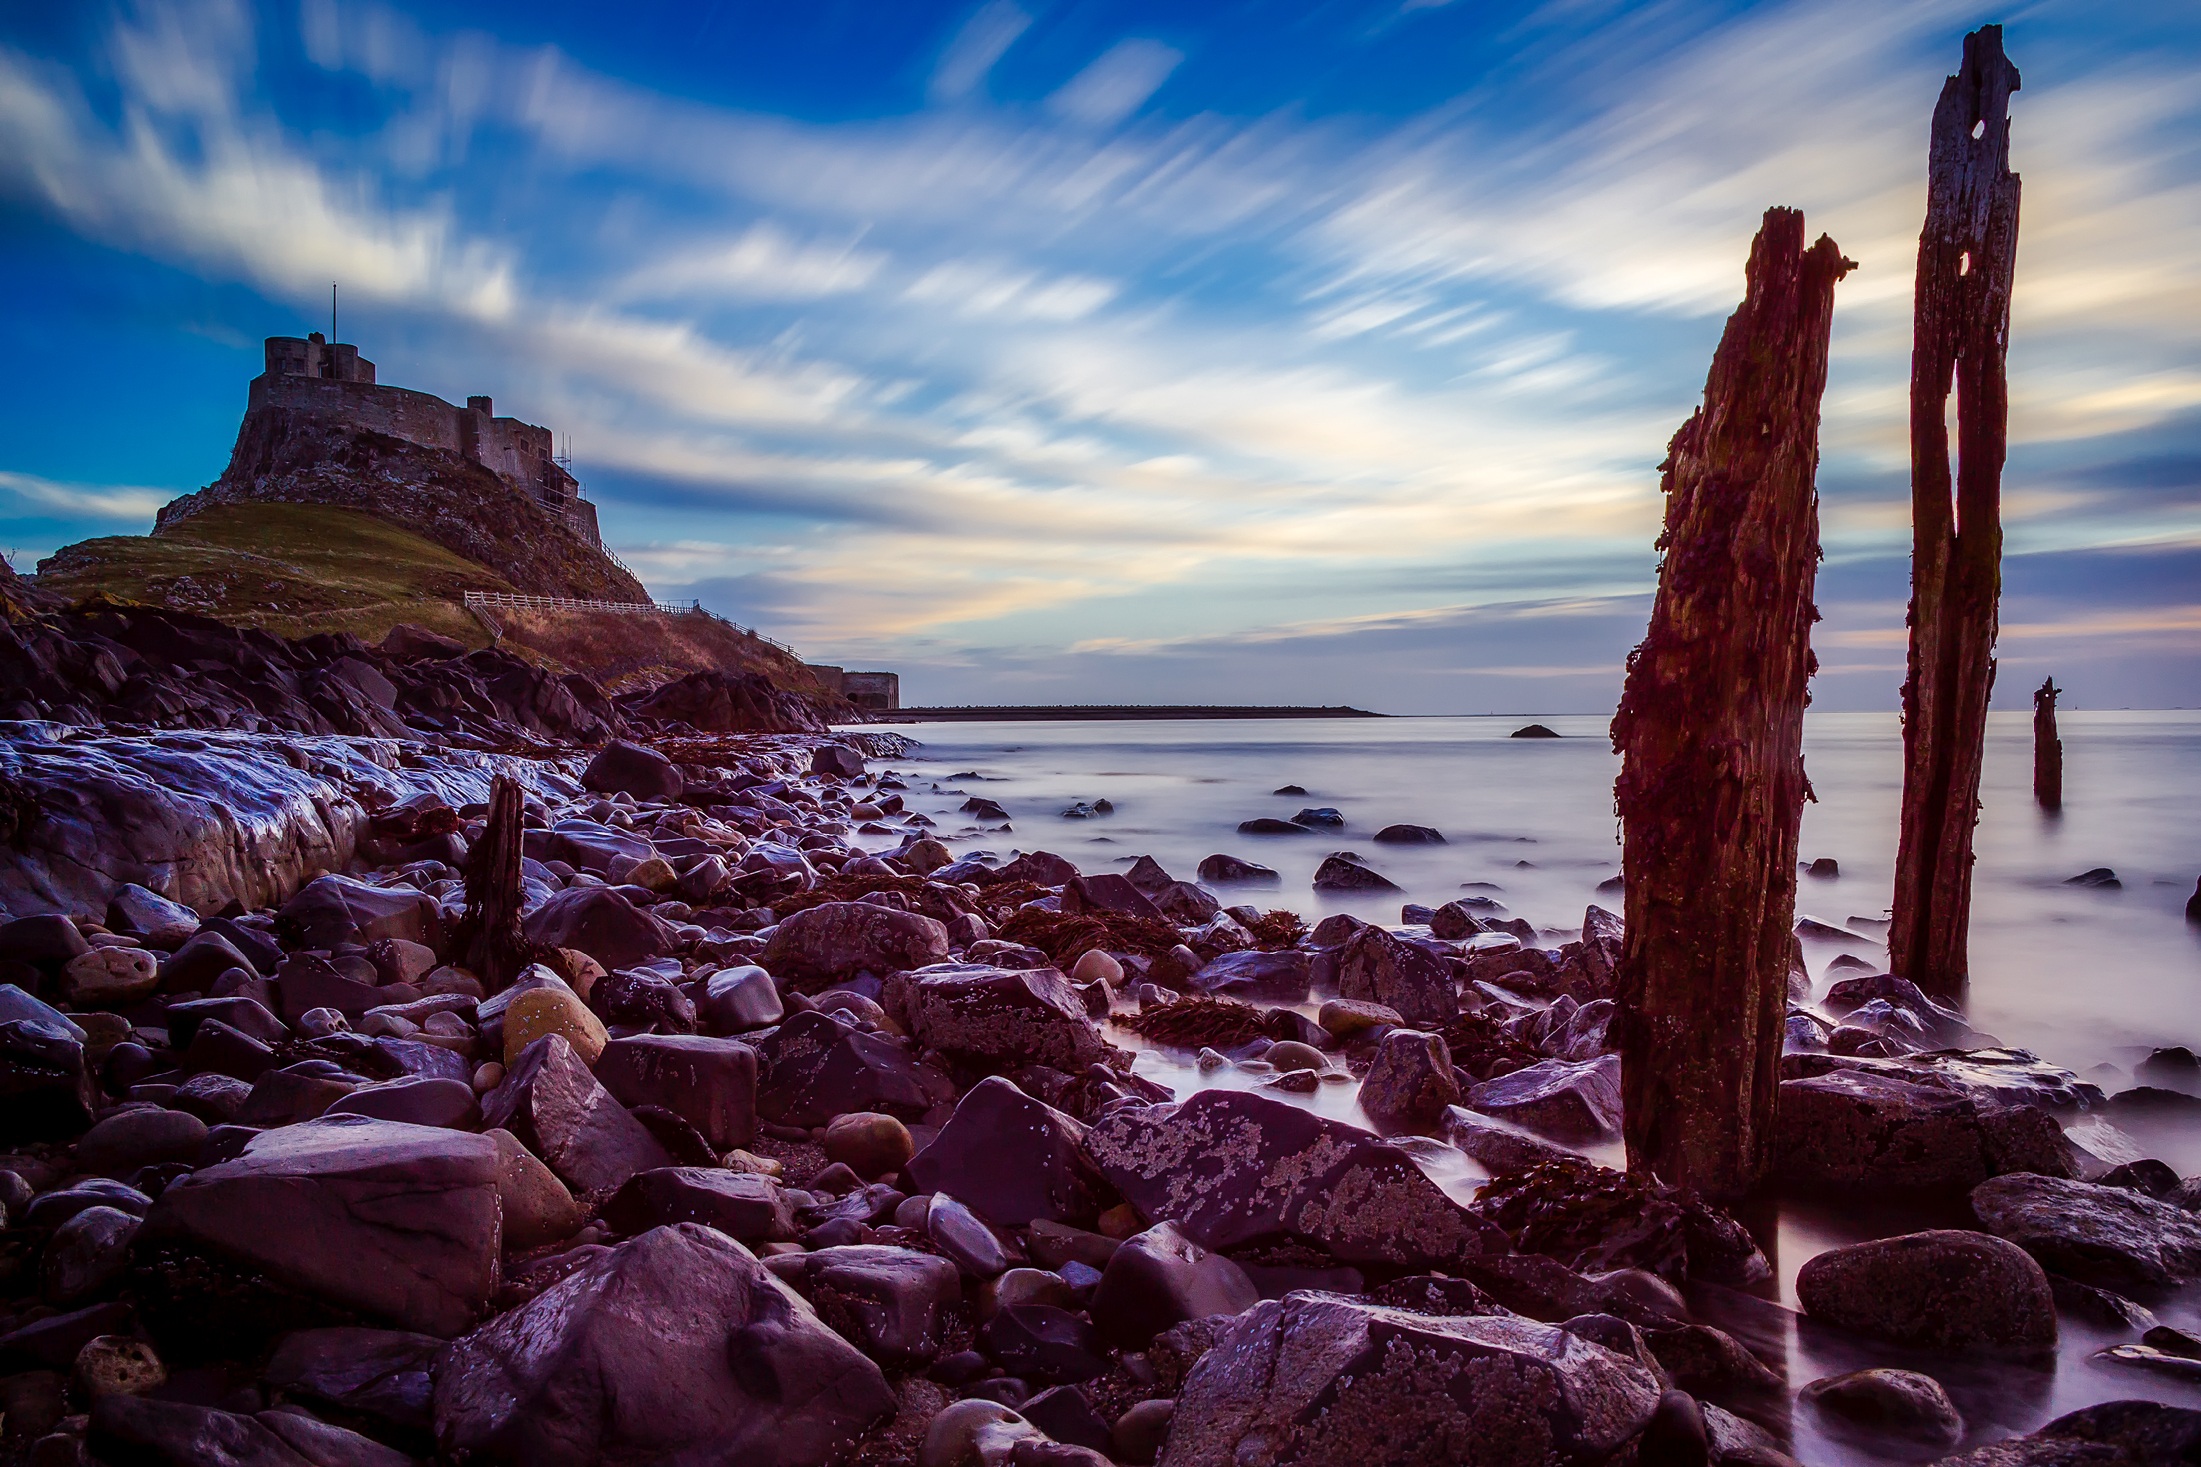
beach, landscape, sea, coast, water, sand, rock, ocean, horizon, cloud, sky, sunrise, sunset, sunlight, morning, shore, wave, dawn, stone, coastline, formation, cliff, dusk, evening, reflection, bay, castle, ancient, historic, fortification, tourism, terrain, material, body of water, uk, england, hdr, medieval, clouds, ruins, beautiful, lindisfarne, cape, great britain, holy island, berwick upon tweed